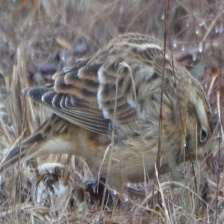
Species: SMITHS LONGSPUR
Scientific name: CALCARIUS PICTUS